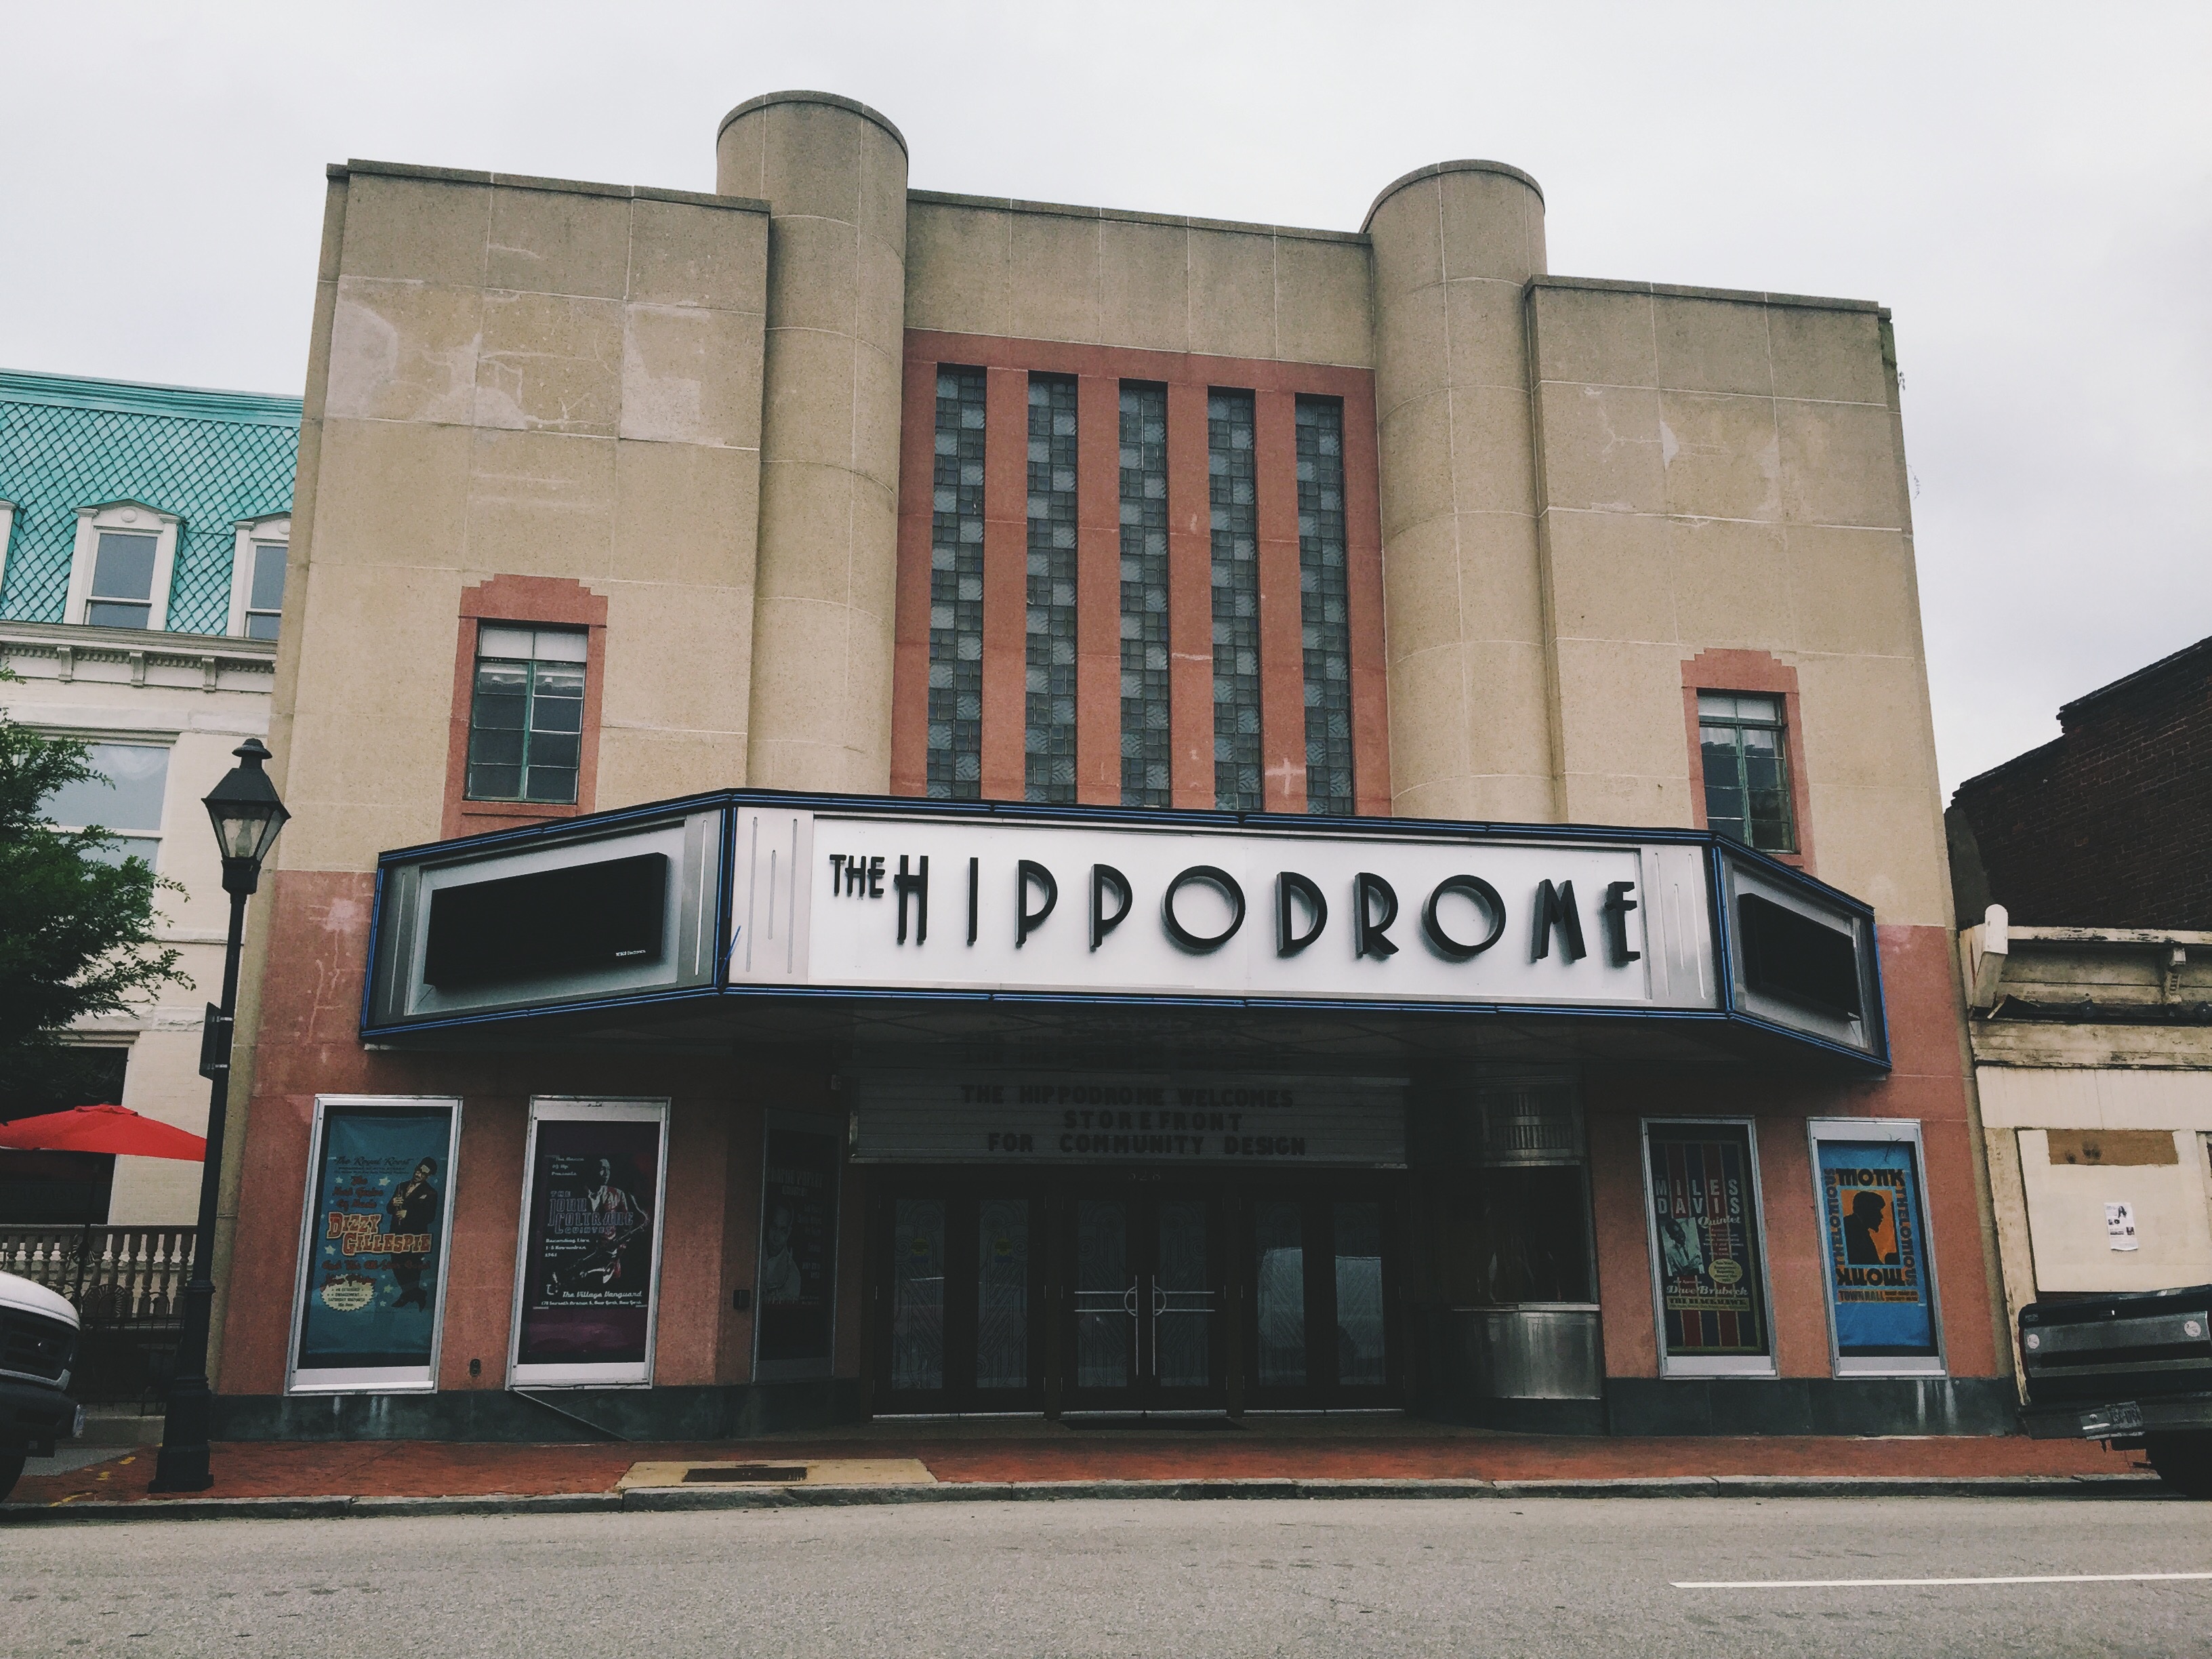
architecture, building, restaurant, downtown, facade